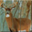
Label: deer